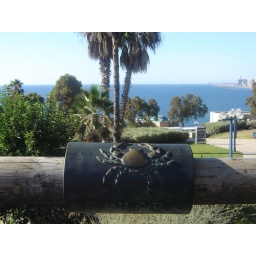
Cancer sign on Wishing Bridge-make a wish while standing in front of your zodiac sign &amp;amp; staring into the Sea